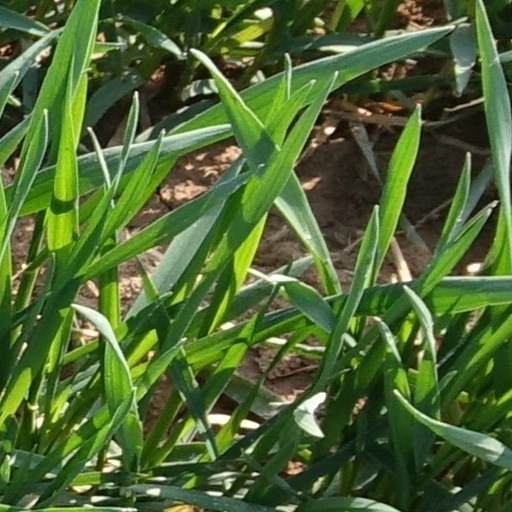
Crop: wheat